Cromwell Dixon

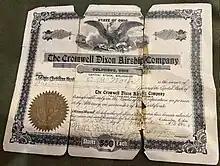
The Cromwell Dixon Airship Company

Cromwell Dixon (July 9, 1892 – October 2, 1911) was a teenage dirigible pilot and aviator. He became the first person to fly an airplane across the Continental Divide in September 1911 when he flew fifteen miles over Mullan Pass.